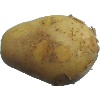
Label: Potato White 1